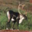
Label: deer